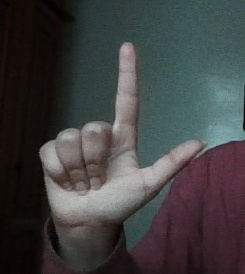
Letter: laam